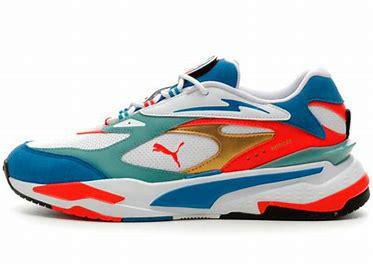
Brand: Puma
Model: Rs Fast